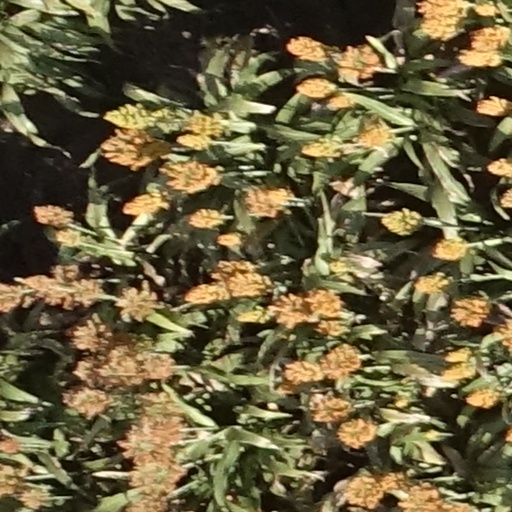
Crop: sorghum